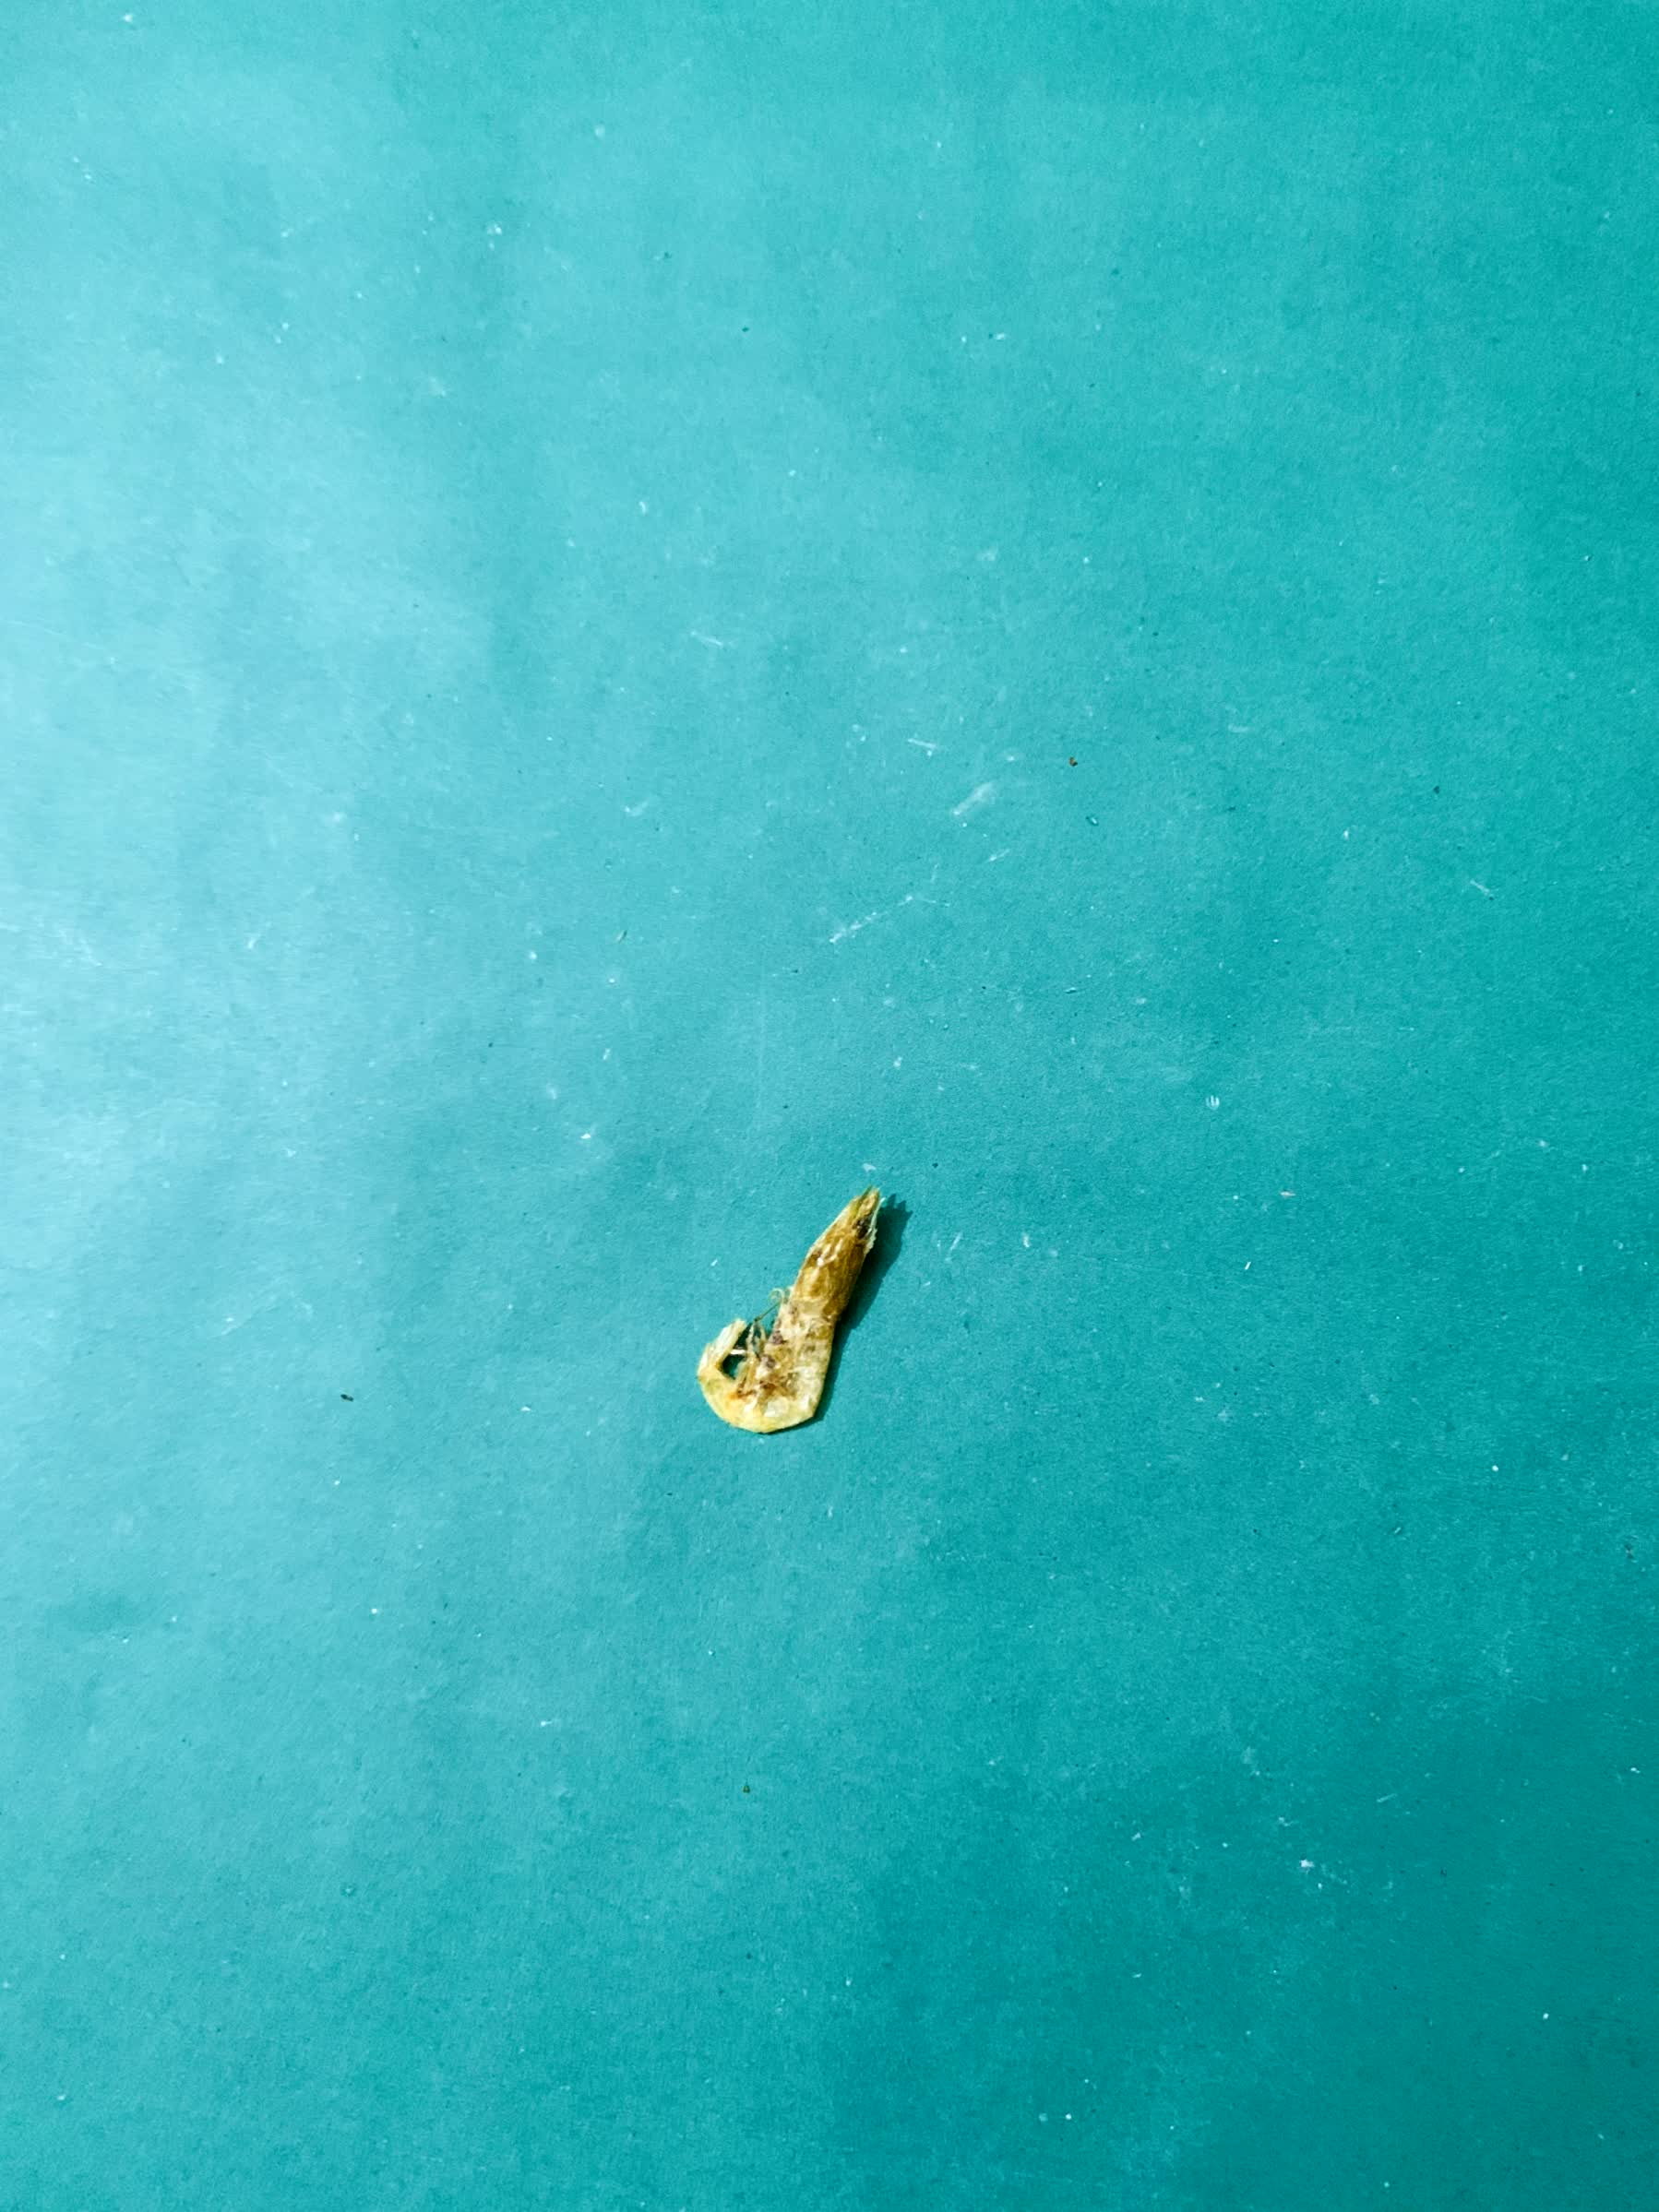
Species: chingri